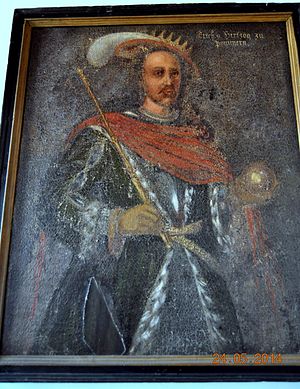
Nyborg Slot / Galleri
Nyborg Slot er et dansk kulturmindesmærke beliggende i Nyborg by. Slottet dateres til før år 1200 og kom hurtigt i kongens eje. Slottet er således Danmarks ældste, bevarede kongebolig og spillede en vigtig rolle i middelalderen og renæssancen. Nyborg Slot fik en central rolle i Danmarkshistorien som det lovfæstede årlige mødested for middelalderens danske parlament, Danehoffet. Slotsanlægget afspejler skiftende tider med mode- og funktionsbetingede ændringer og udvidelser indtil 1800-tallet.